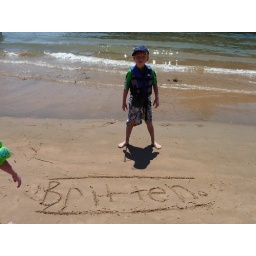
Britten on the river and in the sand in Lake Havesu.